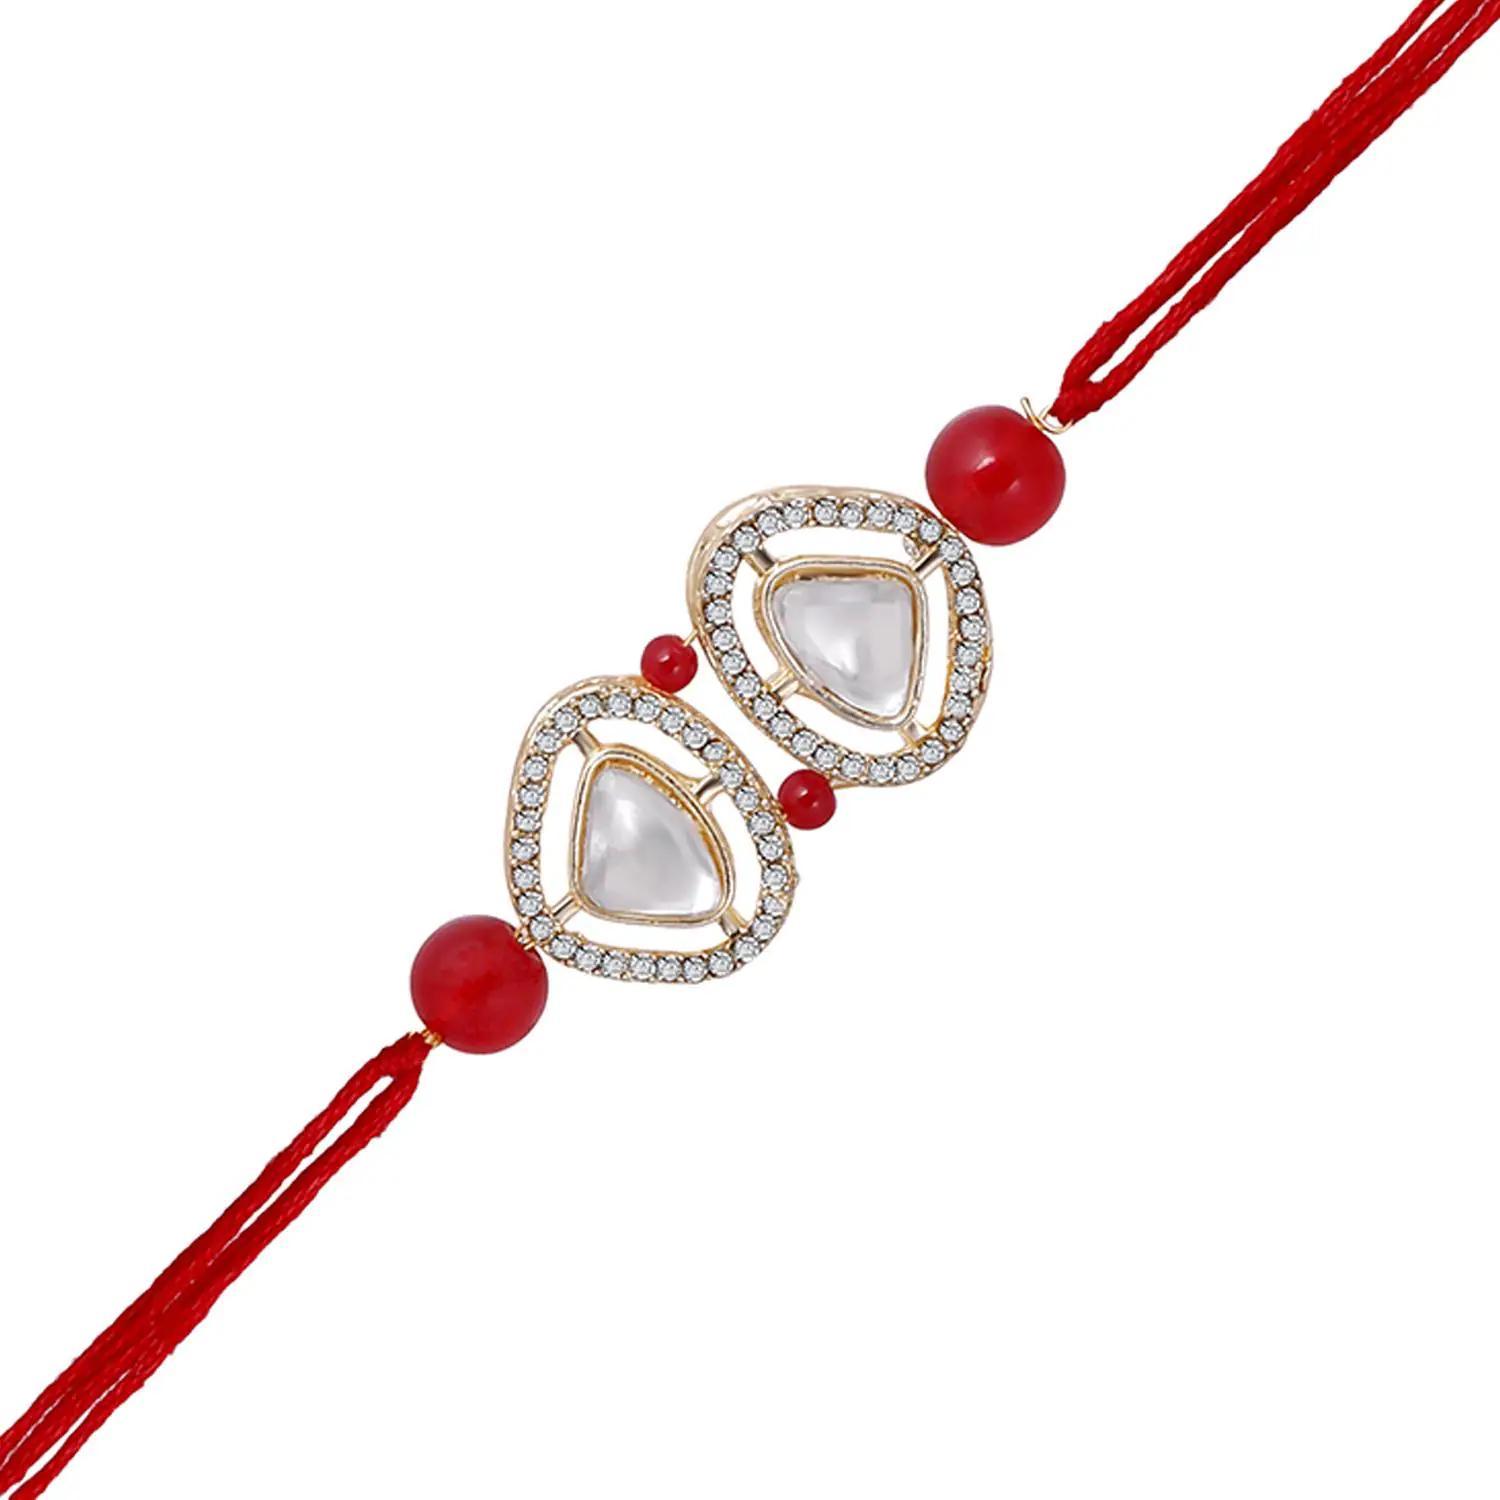
 Mahi Gold Plated Classic Kundan Studded Ethnic Thread Rakhi for Brother, Bhai, Bro (RA1100815GRed)
Type: Rakhis
Brand: Mahi
Price: Rs. 249
 Celebrate Raksha Bandhan with our exquisitely crafted Kundan Rakhi, designed to strengthen the bond between siblings. This traditional Rakhi features intricate beadwork and durable thread, ensuring it stands the test of time. Handmade with care, each Rakhi is a unique and meaningful gift for your brother. Each Rakhi carries heartfelt blessings and good wishes for your brother's well-being and success. Celebrates the bond of love and protection between siblings, a cherished tradition in Indian culture.
Features: The Rakhi is adorned with vibrant colors and attractive embellishments that add a touch of elegance to the celebration.,Content in Box : 1 Rakhi ; Cultural Significance: This beautiful Rakhi will acknowledge your love for Your Brother with the promise that your bond with him will grow stronger as time goes on.,Vibrant Colors: Adding bright and playful colors to the celebration will make it stand out and make it more enjoyable.,Celebrate the bond of love and protection with our exquisite Rakhis. Share the joy of Raksha Bandhan Festival with this beautiful Rakhi, a token of love, protection and blessings.,Adjustable Size and Easy to tie: Designed to fit wrists of all sizes. It is simple and easy to tie the Rakhi securely and effortlessly.
Included: 1 Rakhi